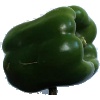
Label: Pepper Green 1